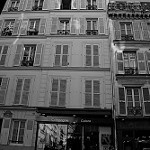
Label: B & W